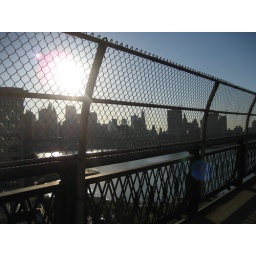
the brooklyn bridge from the manhattan bridge walkway. the fencing above the guardrail appears to be an afterthought.